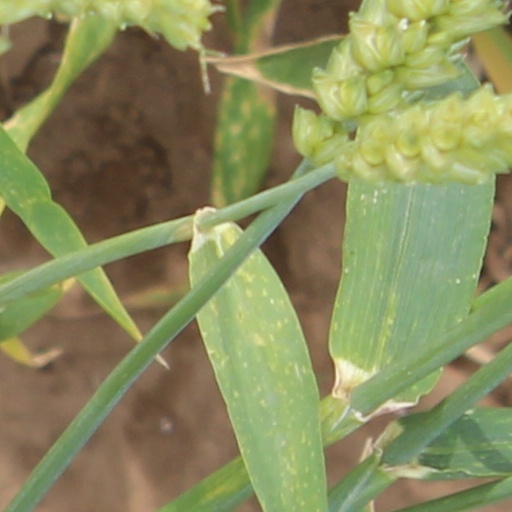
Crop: wheat